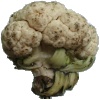
Label: cauliflower